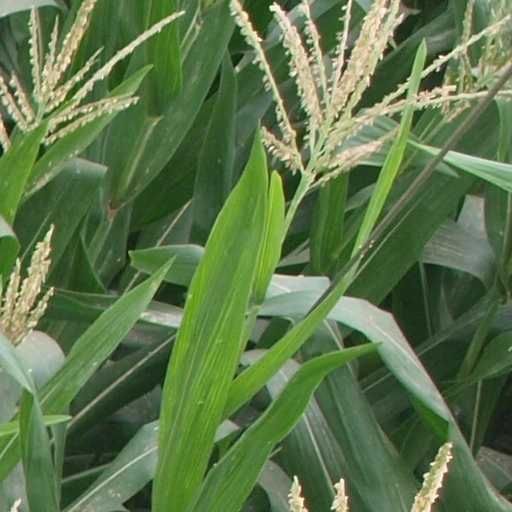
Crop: maize; corn